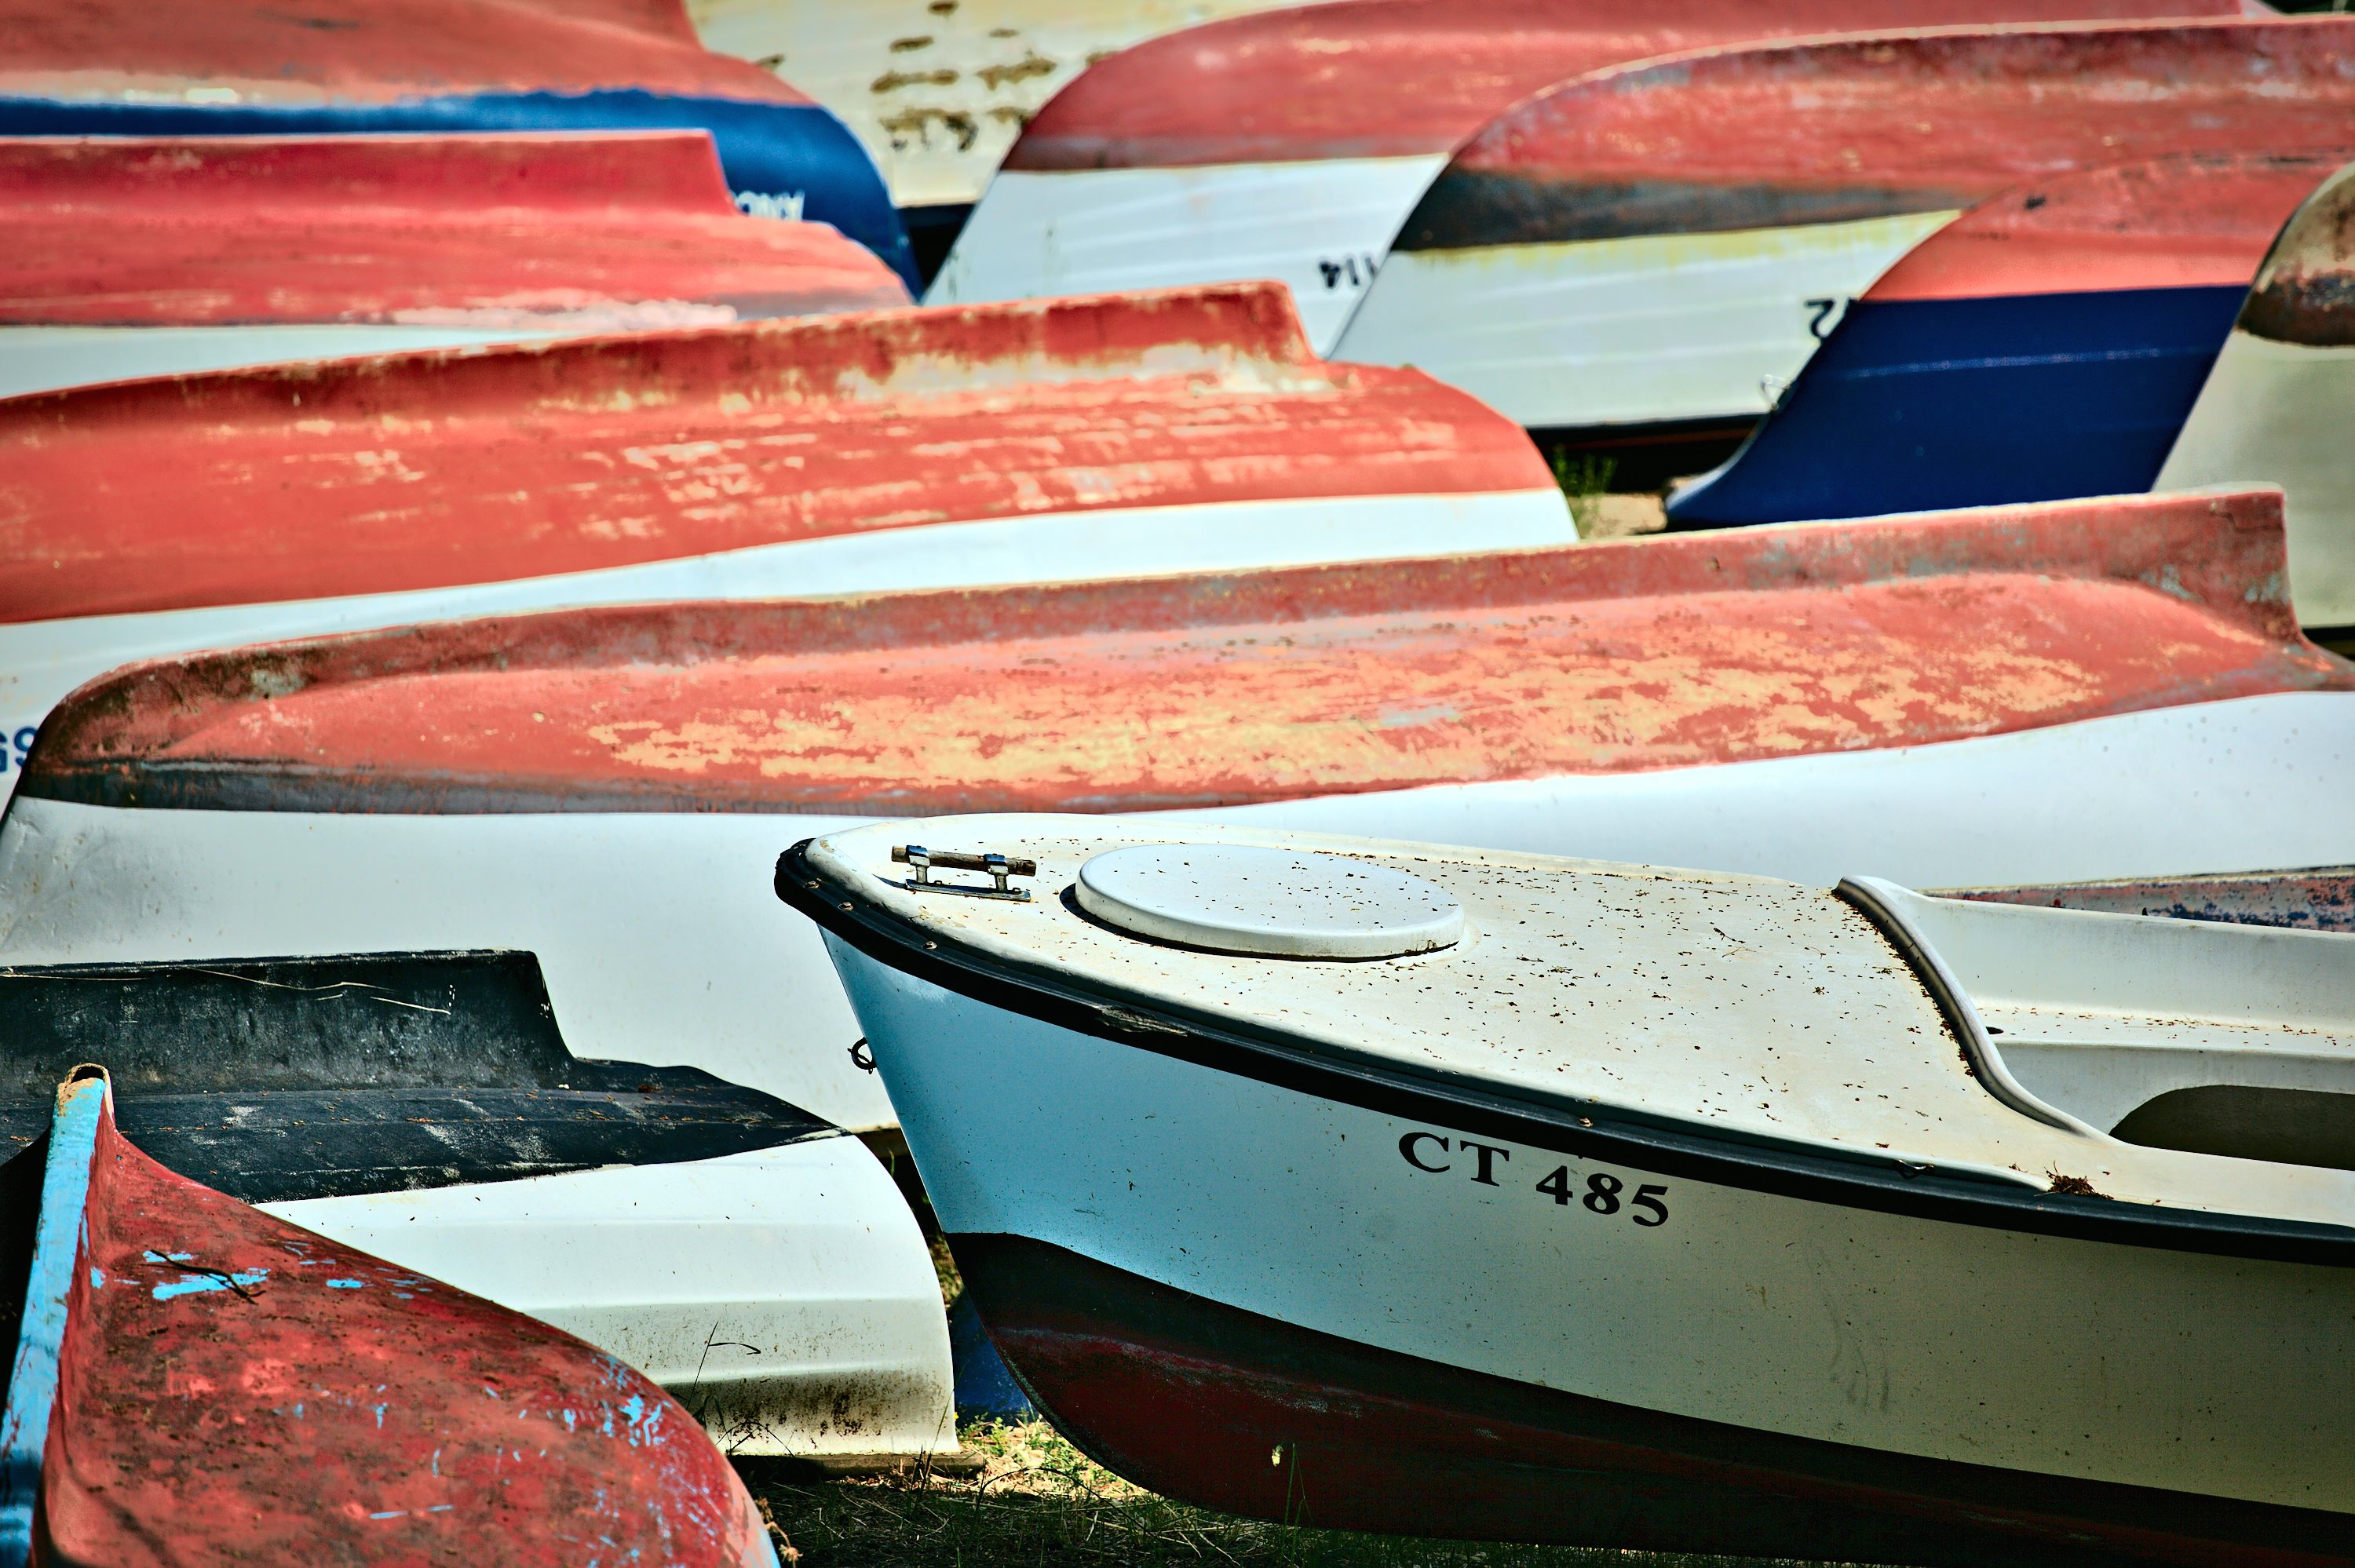
boat, vehicle, color, motorboat, watercraft, dinghy, automotive exterior, watercraft rowing